Battle of Korsakov

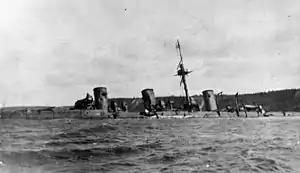
"Novik" scuttled off Korsakov.

"Chitose" and "Tsushima" retired to the south. At the end of August 1904, the Japanese auxiliary cruisers "Hong Kong Maru" and "Nippon Maru" went north from Japan to patrol La Perouse Strait, and during these operations their crews stripped "Novik"′s wreck of all removable gear and guns before returning to Japan, where they began operations from Hakodate on 7 September 1904. Meanwhile, sixty members of "Novik"′s crew were assigned to an Imperial Russian Army force of about 500 men based at Korsakov with orders to engage in guerrilla warfare against any Imperial Japanese Army forces that landed on southern Sakhalin Island.